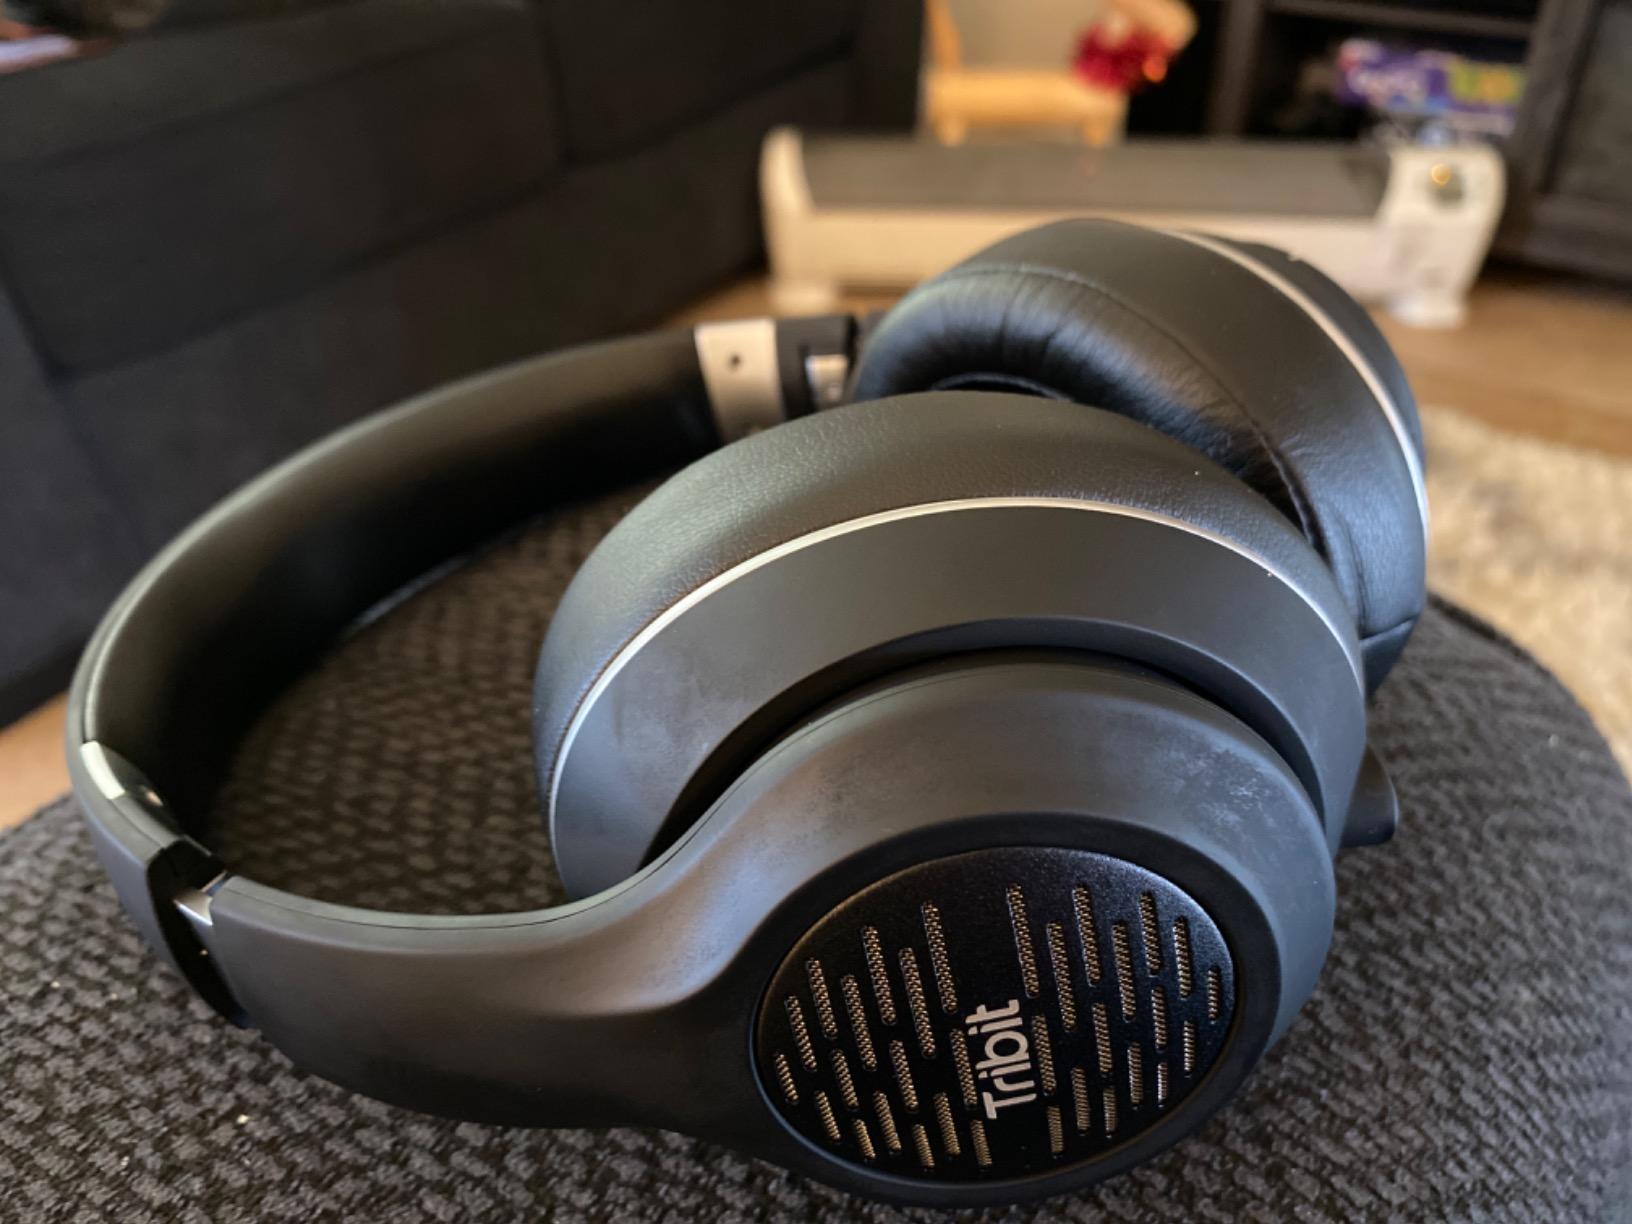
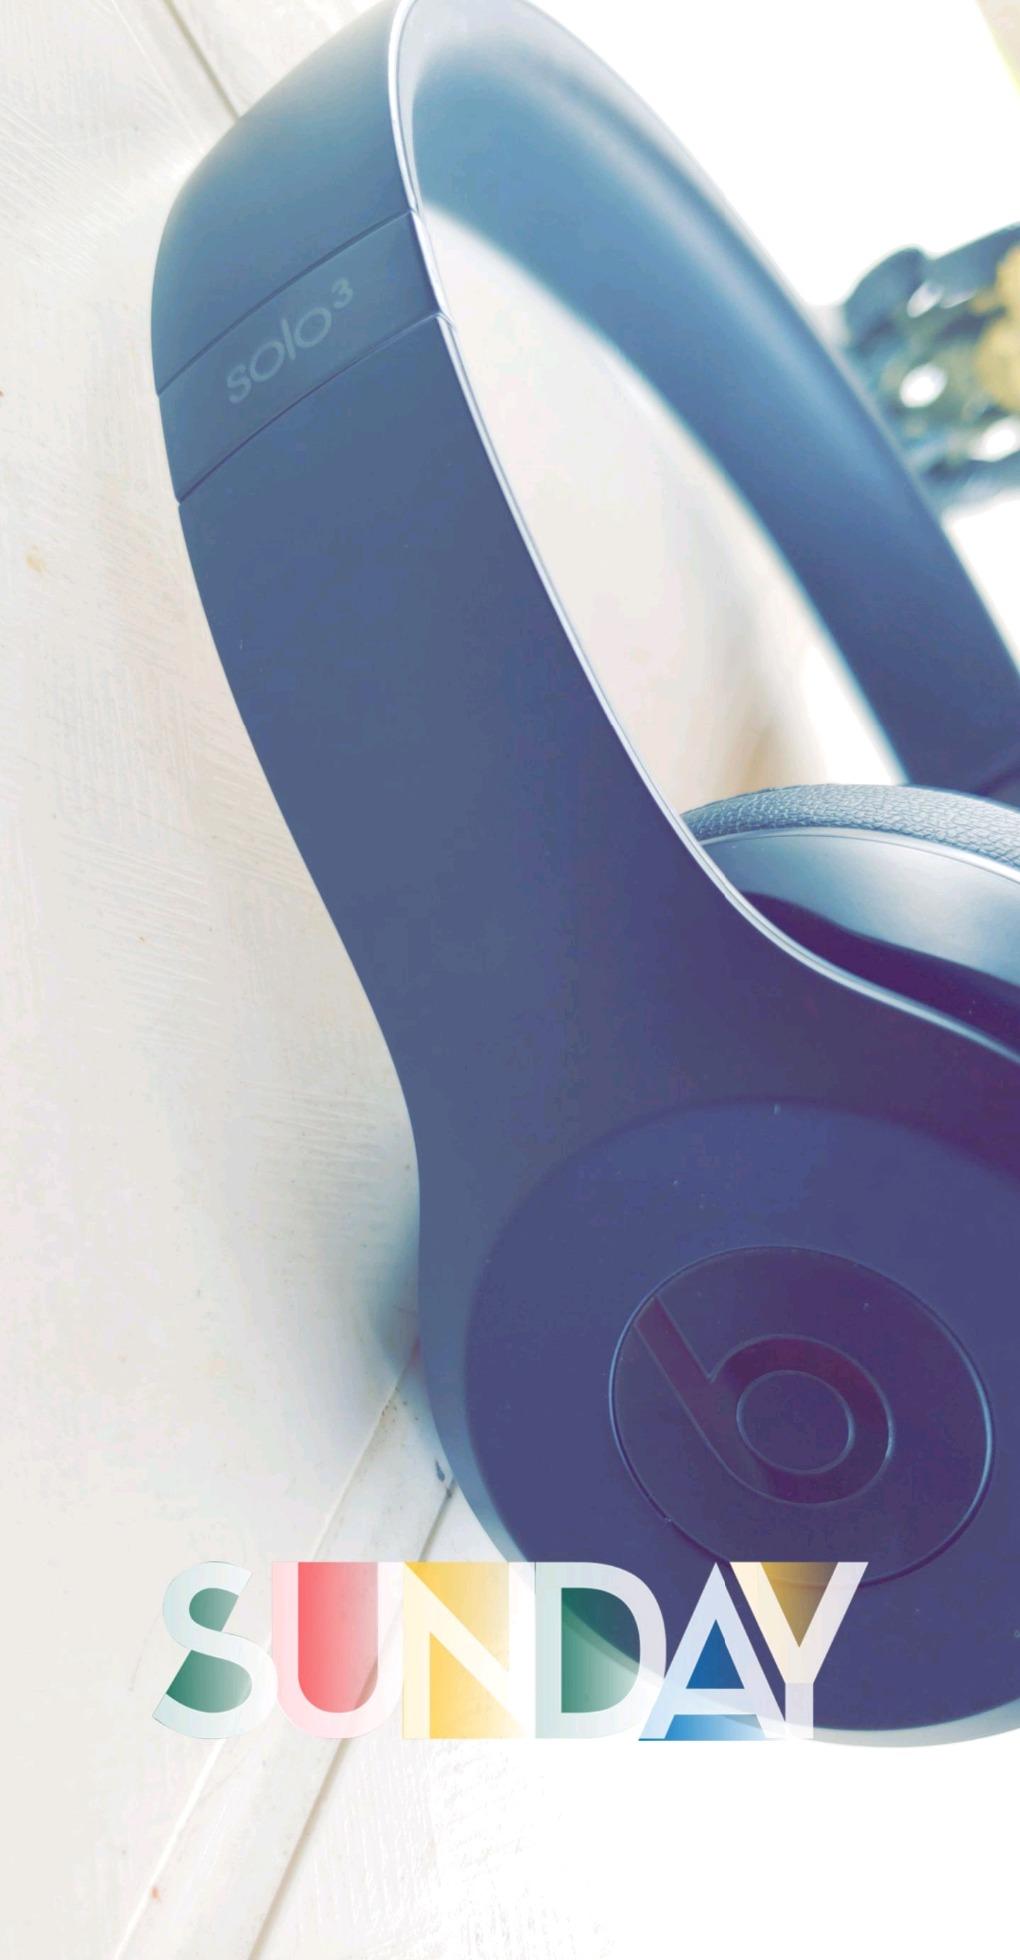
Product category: headphones
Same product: no